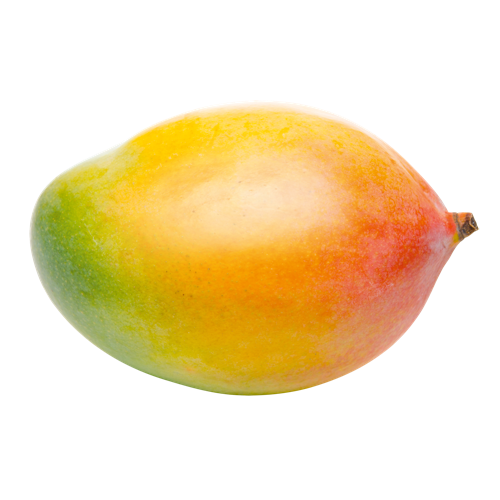
Label: Mango